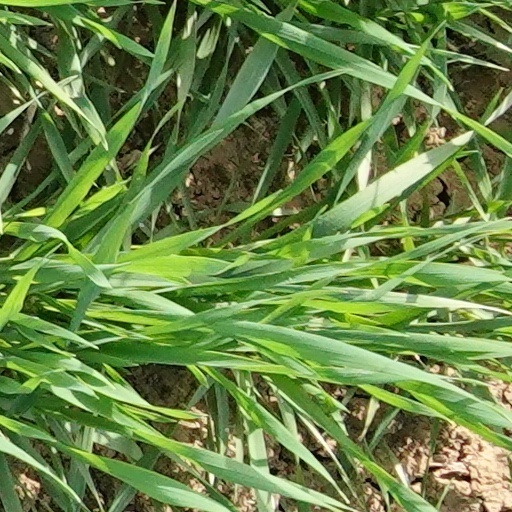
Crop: wheat